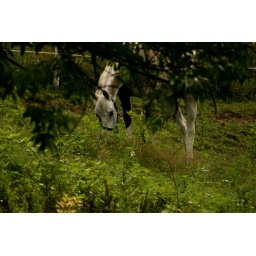
Photos from around the barn..July 23rd, 2009 - Thursday.My horse is the grey paint and the brown and white paint is my friends.